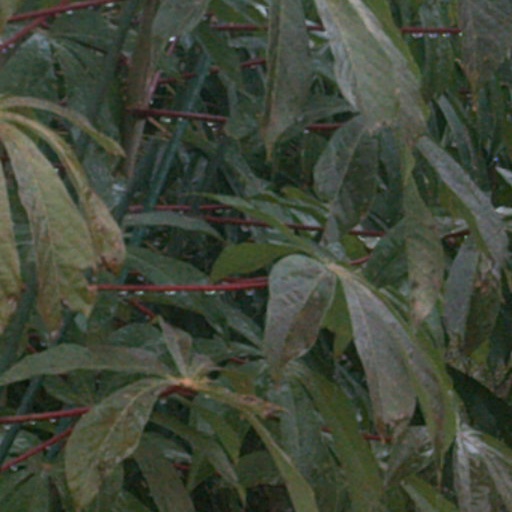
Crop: cassava